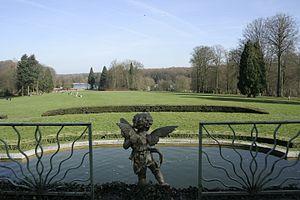
La Hulpe (Belgique), le bassin d'eau, le secteur occidental du parc et l'étang du Gris Moulin vus depuis la terrasse arrière du chateau Solvay.
Le Domaine Solvay, du nom de l'industriel Ernest Solvay, est un parc public situé dans la commune de La Hulpe en Région wallonne, Belgique.